Speech transmission index

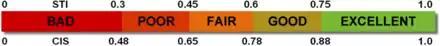
Speech Intelligibility may be expressed by a single number value. Two scales are most commonly used: STI and CIS

STI predicts the likelihood of syllables, words and sentences being comprehended. As an example, for native speakers, this likelihood is given by: